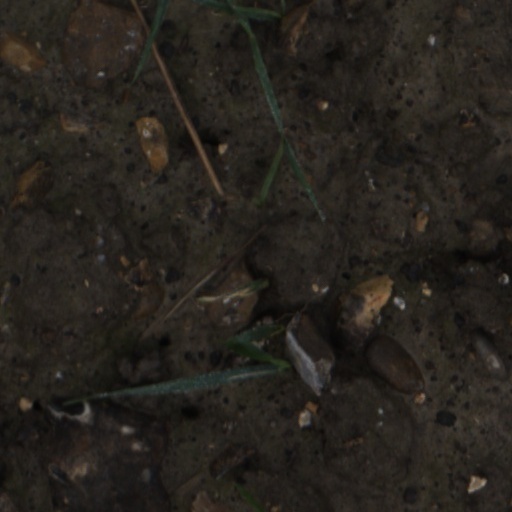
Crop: wheat